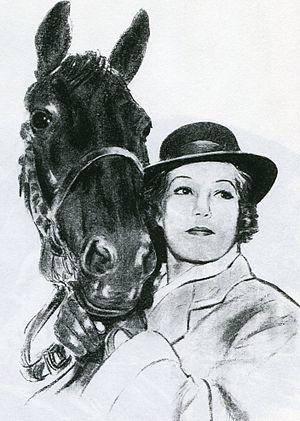
L'Ombre de l'étoile rouge est un film allemand réalisé par Frank Wisbar sorti en 1960.